Naval Dockyard (Mumbai)

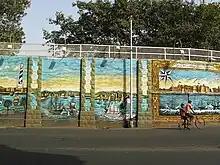
Mural on the walls of the Naval Dockyard, Mumbai

Shipbuilding was an established profession throughout the Indian coastline prior to the advent of the Europeans and it contributed significantly to maritime exploration throughout Indian maritime history. Indian rulers weakened with the advent of the European powers during the Middle Ages. Indian shipbuilders, however, continued to build ships capable of carrying 800 to 1000 tons. The shipbuilders built ships like HMS "Hindostan" and HMS "Ceylon", inducted into the Royal Navy. Other historical ships made by the Indian shipbuilders included HMS "Asia" (commanded by Edward Codrington during the Battle of Navarino in 1827), HMS "Cornwallis" (on board which the Treaty of Nanking was signed in 1842), and HMS "Minden" (on which Francis Scott Key wrote the poem "The Defence of Fort McHenry", later to become the lyrics to "The Star-Spangled Banner").